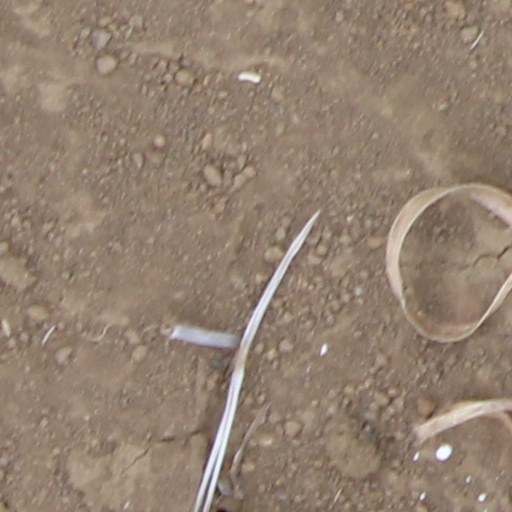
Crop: wheat